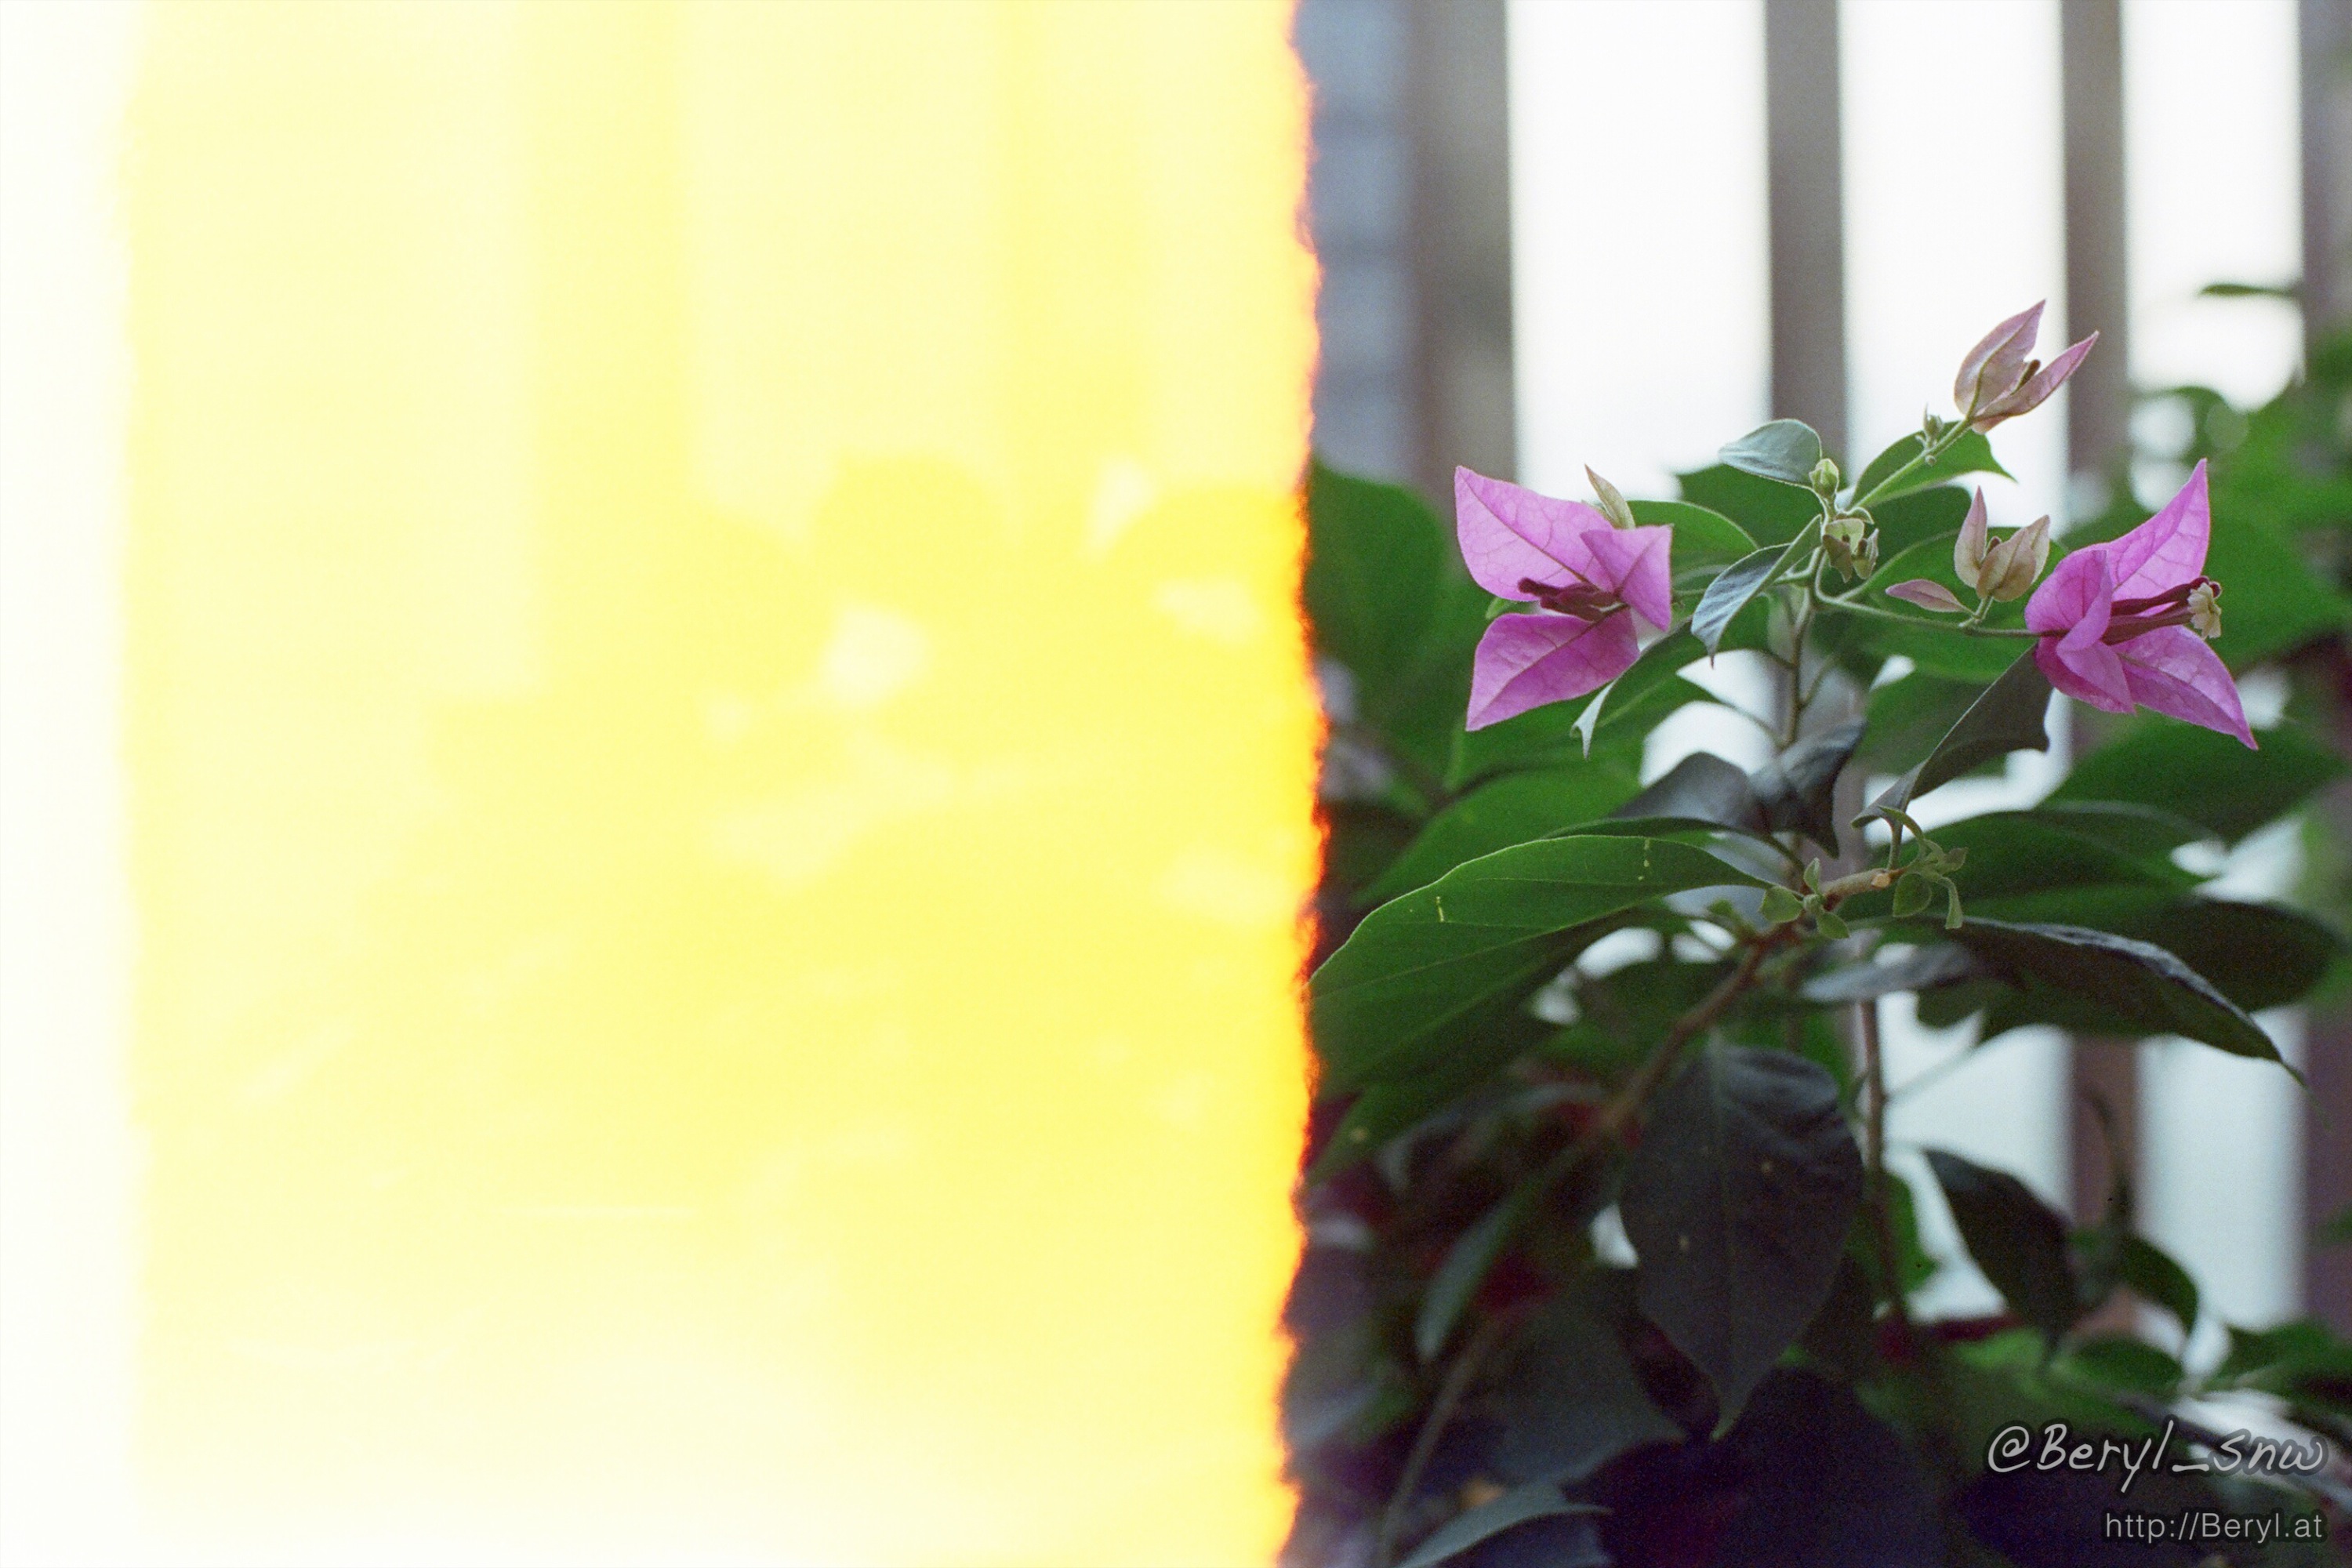
light, plant, street, flower, film, nikon, flora, 50mm, f14, canton, kodak, nikkor, china, 500t, vision3, fm2, leak, 5298, flowering plant, land plant